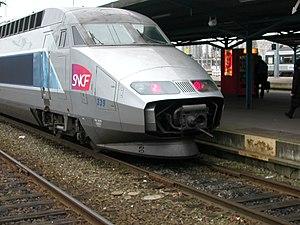
Nez d'un rame TGV Atlantique ouvert pour permettre l'accouplement de deux rames. Photo prise en gare de Nantes.